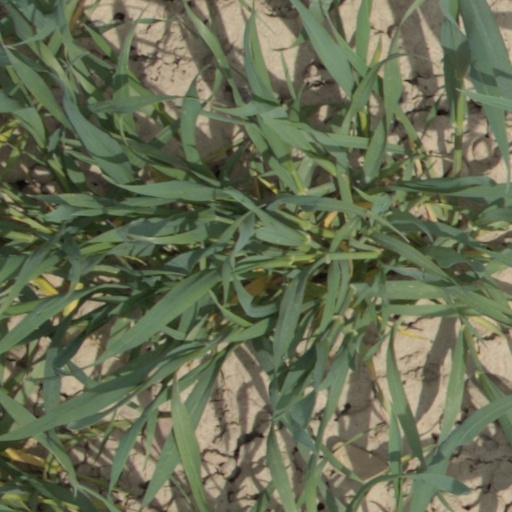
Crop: wheat